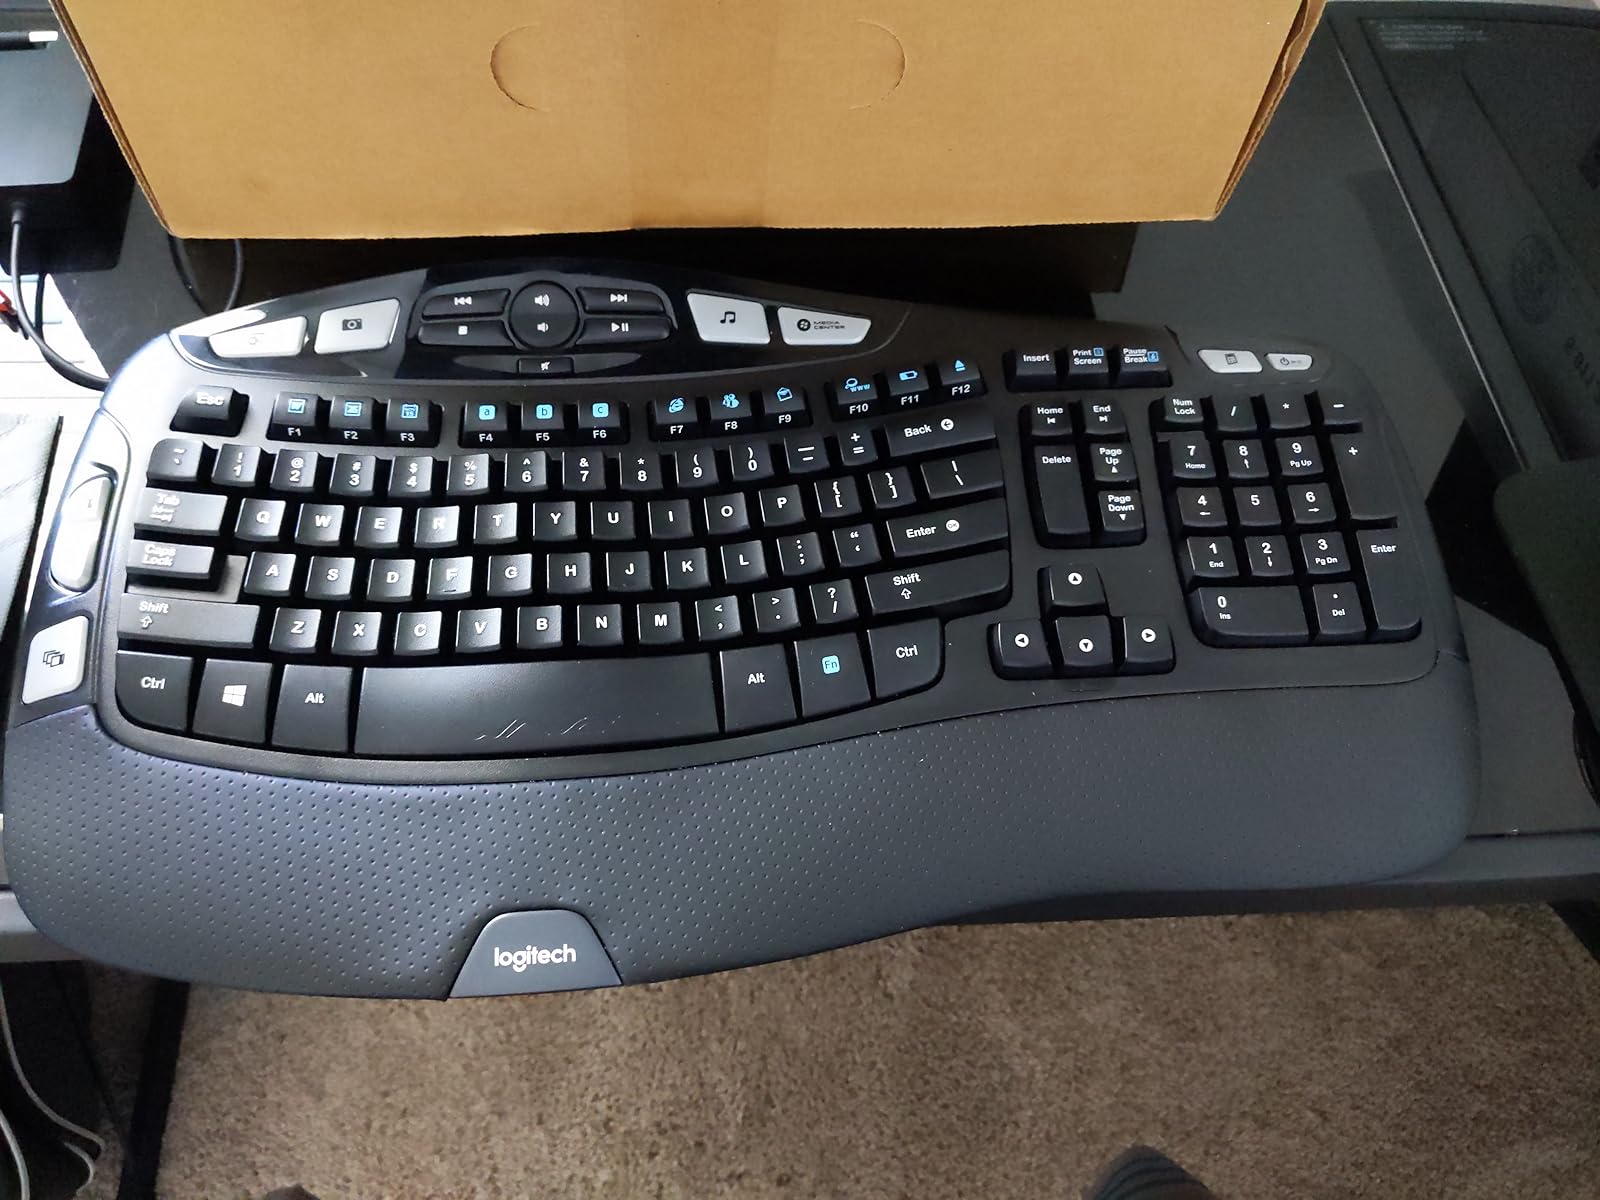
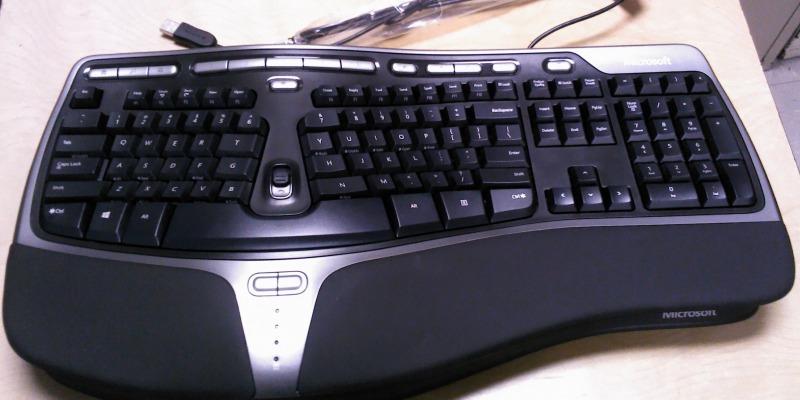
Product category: keyboard
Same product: no